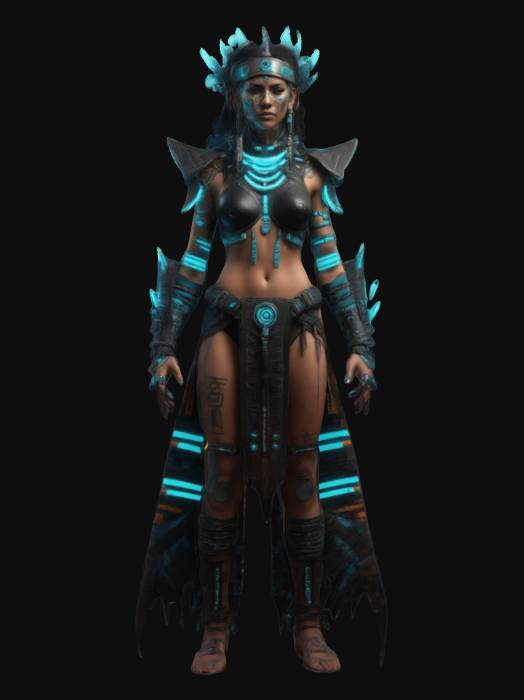
미적 점수 (1~10점): 6